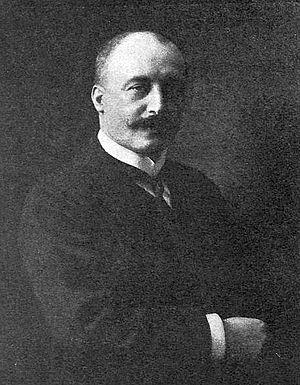
Ivan Pavlovitch Chipov, né en 1865, décédé en 1919, était un homme politique russe. Il fut ministre des Finances du 28 octobre 1905 au 24 avril 1906 et le dernier gouverneur de la Banque d'État de l'Empire russe de 1914 à 1917.